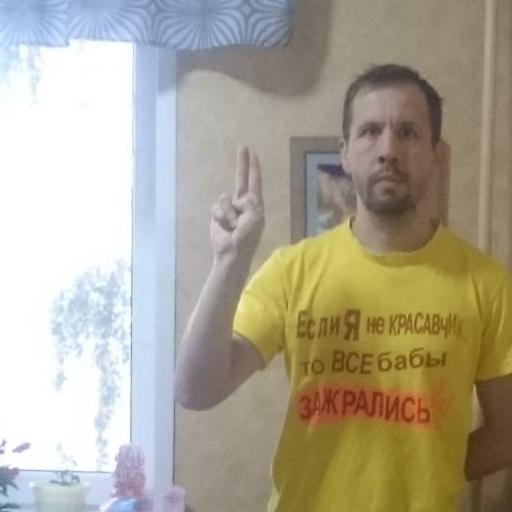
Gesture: two_up